Richard Owen

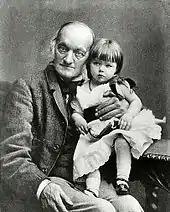
Owen c.1890s with his granddaughter Emily

Owen, as president-elect of the British Association, announced his authoritative anatomical studies of primate brains, stating that the human brain had structures that ape brains did not and that therefore humans were a separate sub-class, starting a dispute which was subsequently satirised as the Great Hippocampus Question. Owen's main argument was that humans have much larger brains for their body size than other mammals including the great apes.